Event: Nepal Earthquake
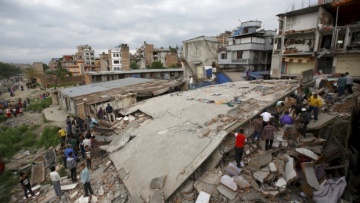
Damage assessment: damage